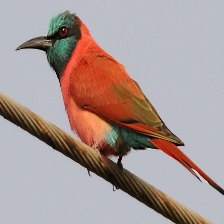
Species: CARMINE BEE-EATER
Scientific name: MEROPS NUBICOIDES
ImageNet parent category: bee_eater